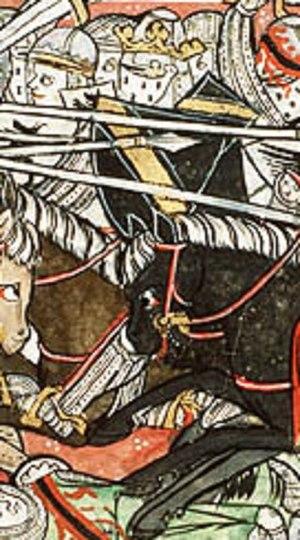
Apollinaire ou Apollinare en latin, est un comte d'Auvergne d'époque wisigothique à partir de 489.